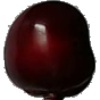
Label: Cherry 1